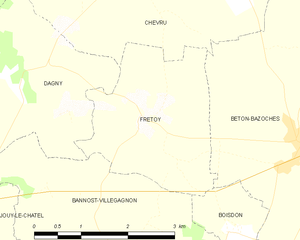
Carte des communes françaises Frétoy